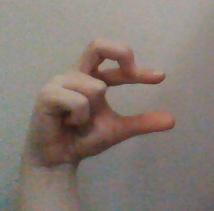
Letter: thal